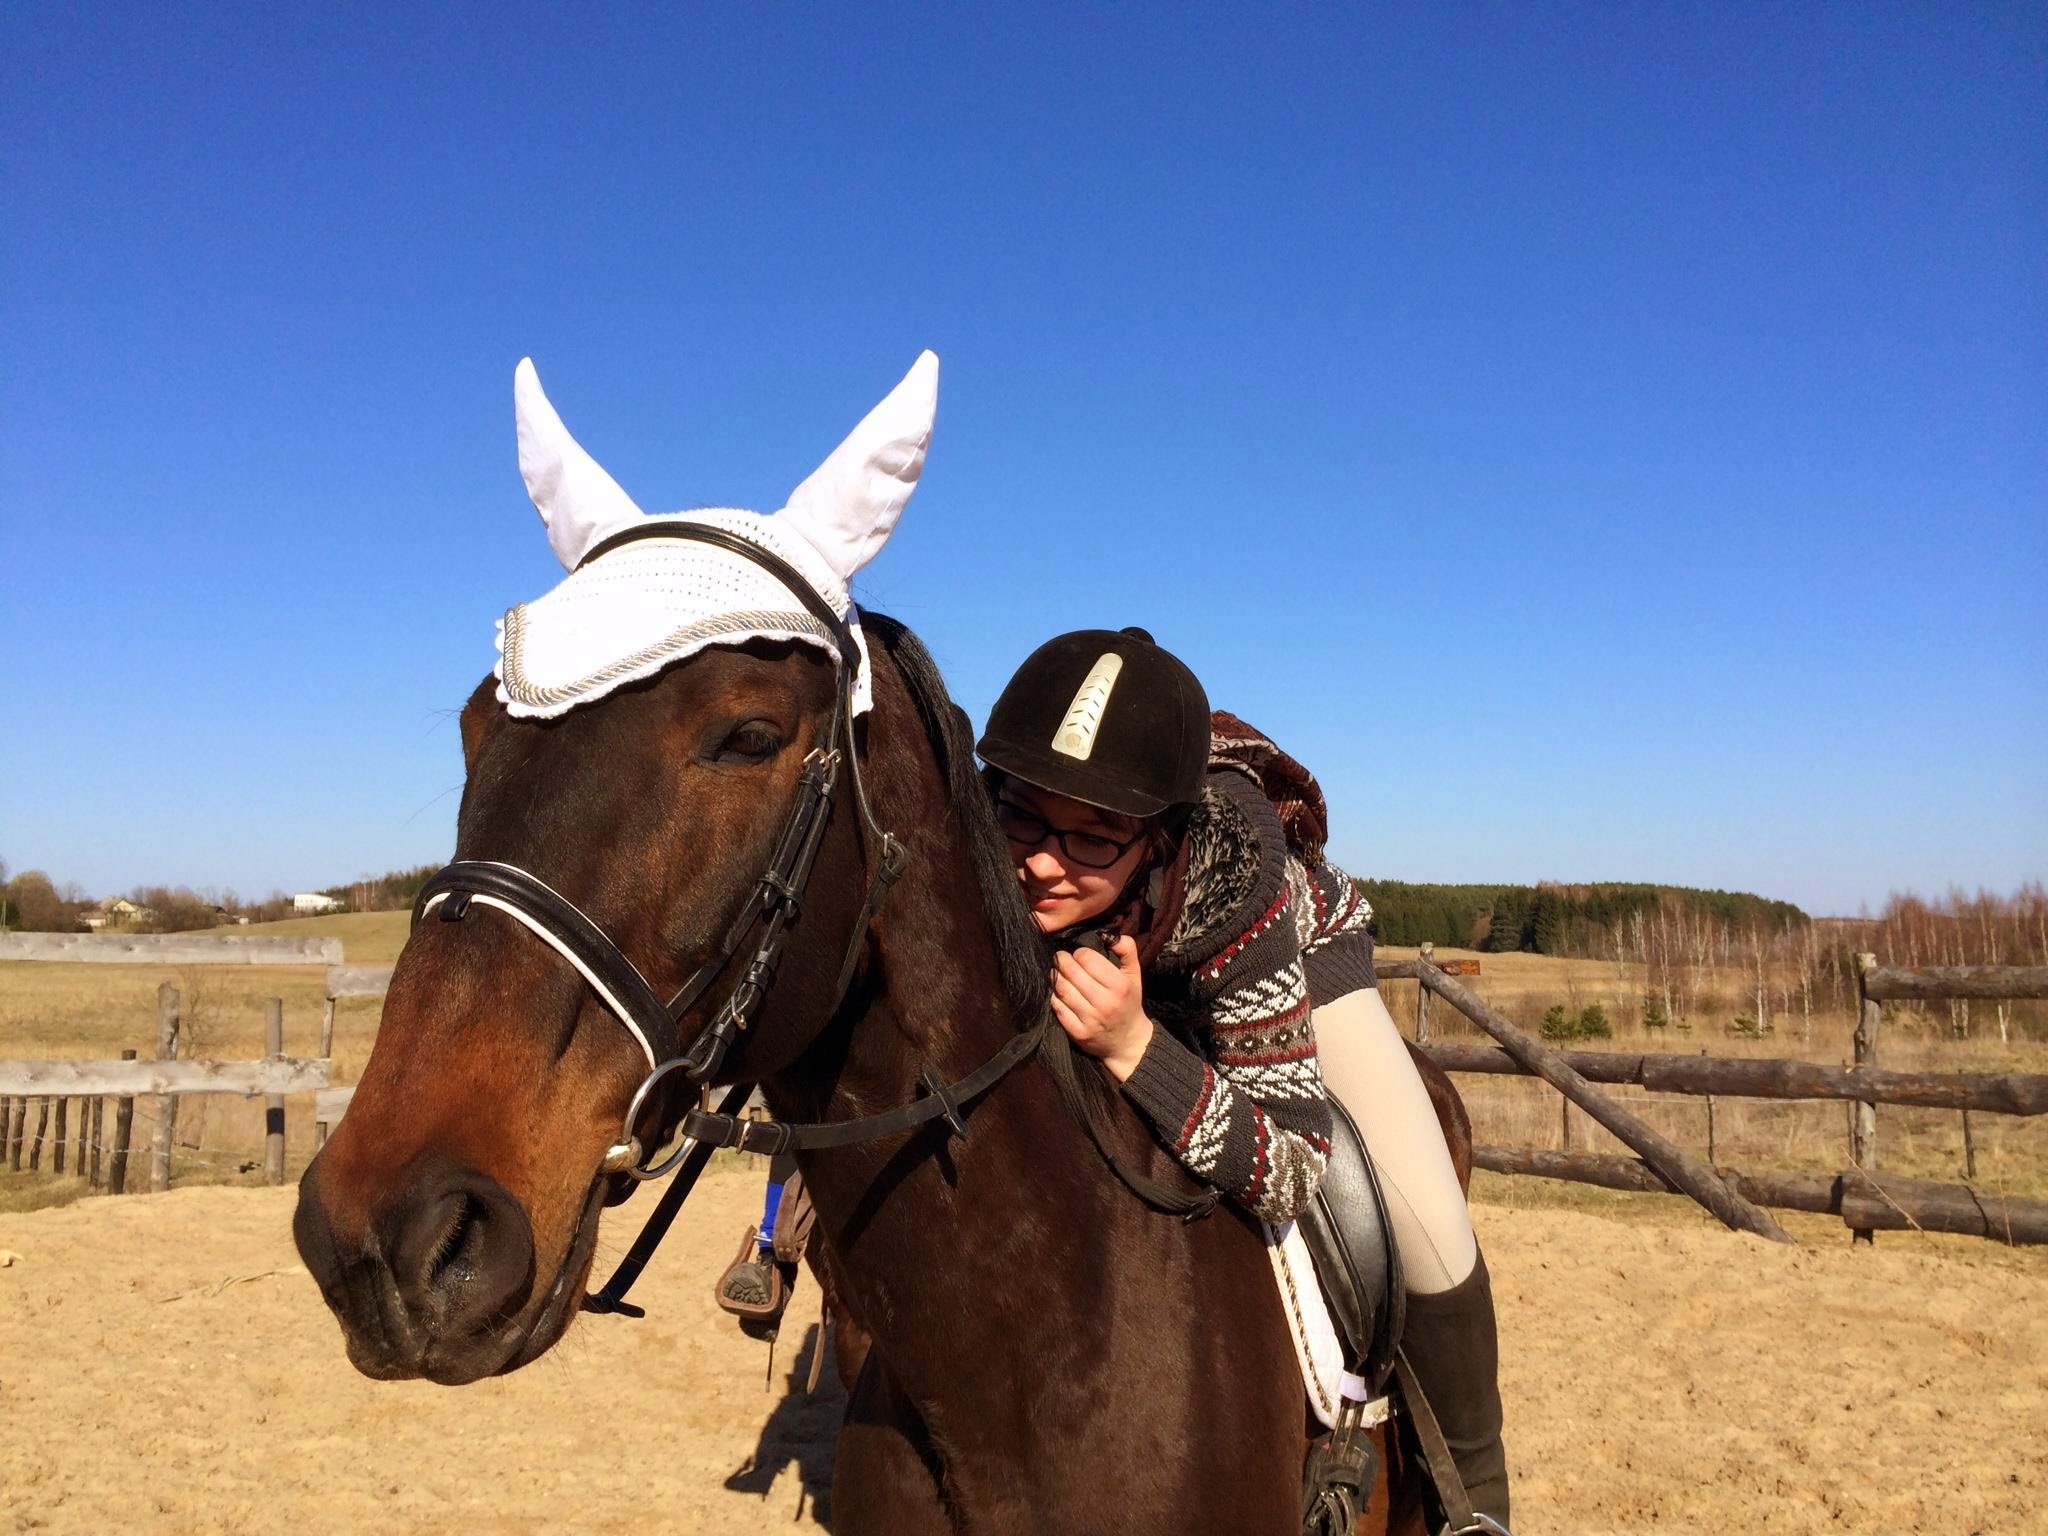
girl, woman, sport, farm, animal, recreation, female, rider, ranch, horseback, horse, brown, stallion, lifestyle, leisure, activity, bridle, outdoors, riding, happiness, saddle, mare, jockey, active, western riding, horseback riding, equestrianism, pack animal, eventing, trail riding, horse like mammal, mustang horse, animal sports, english riding, equestrian sport